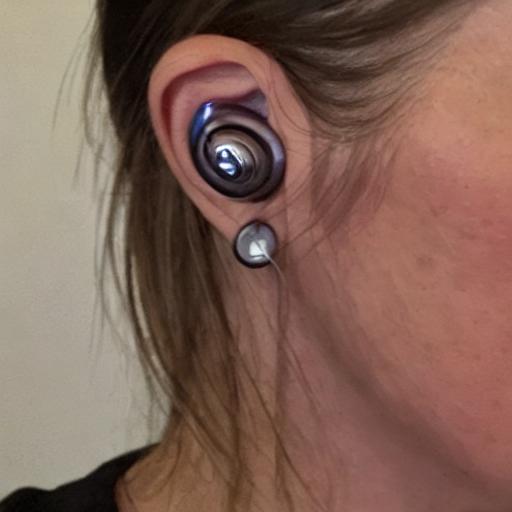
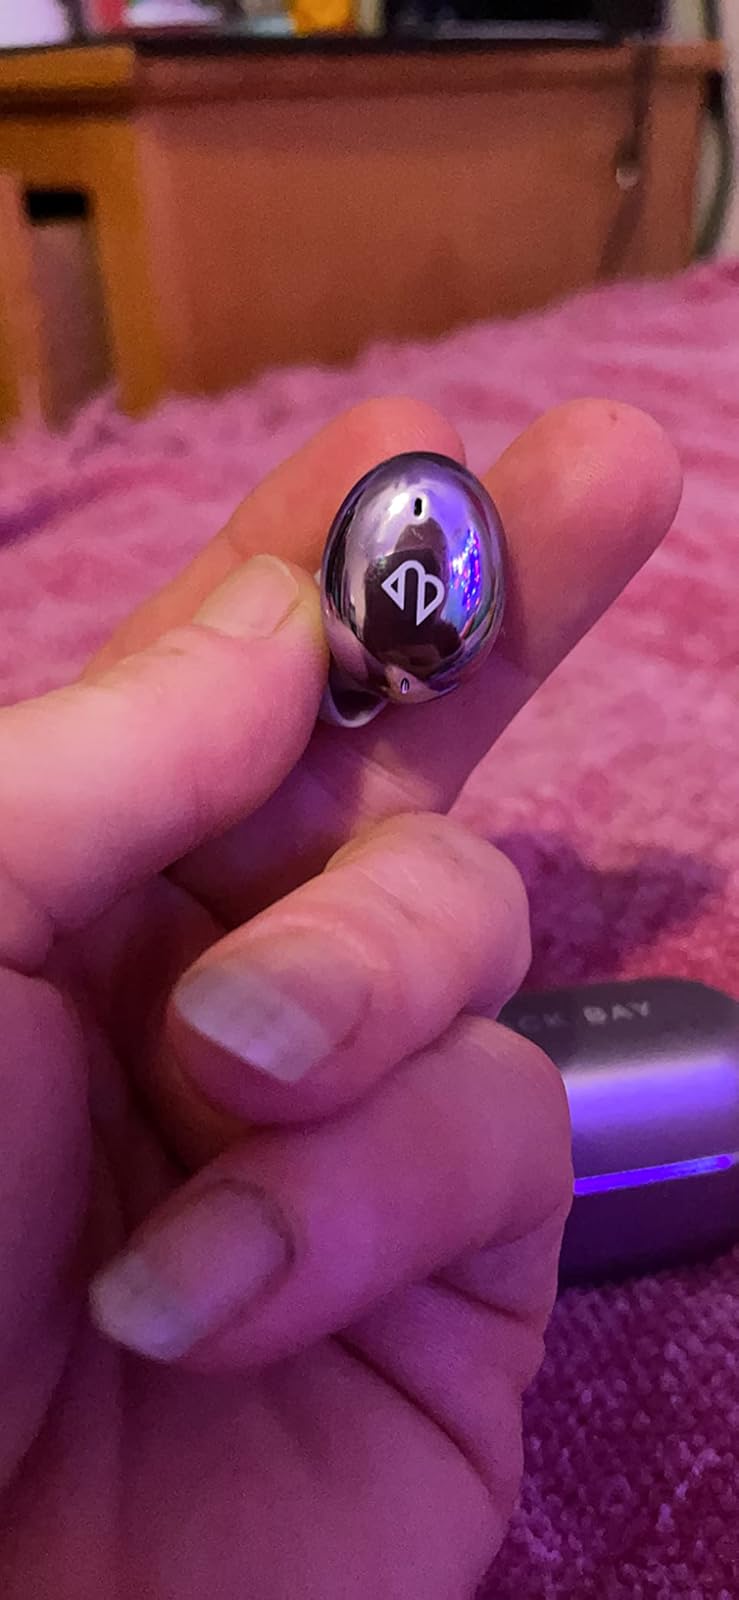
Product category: earbuds
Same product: no